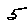
Label: 5